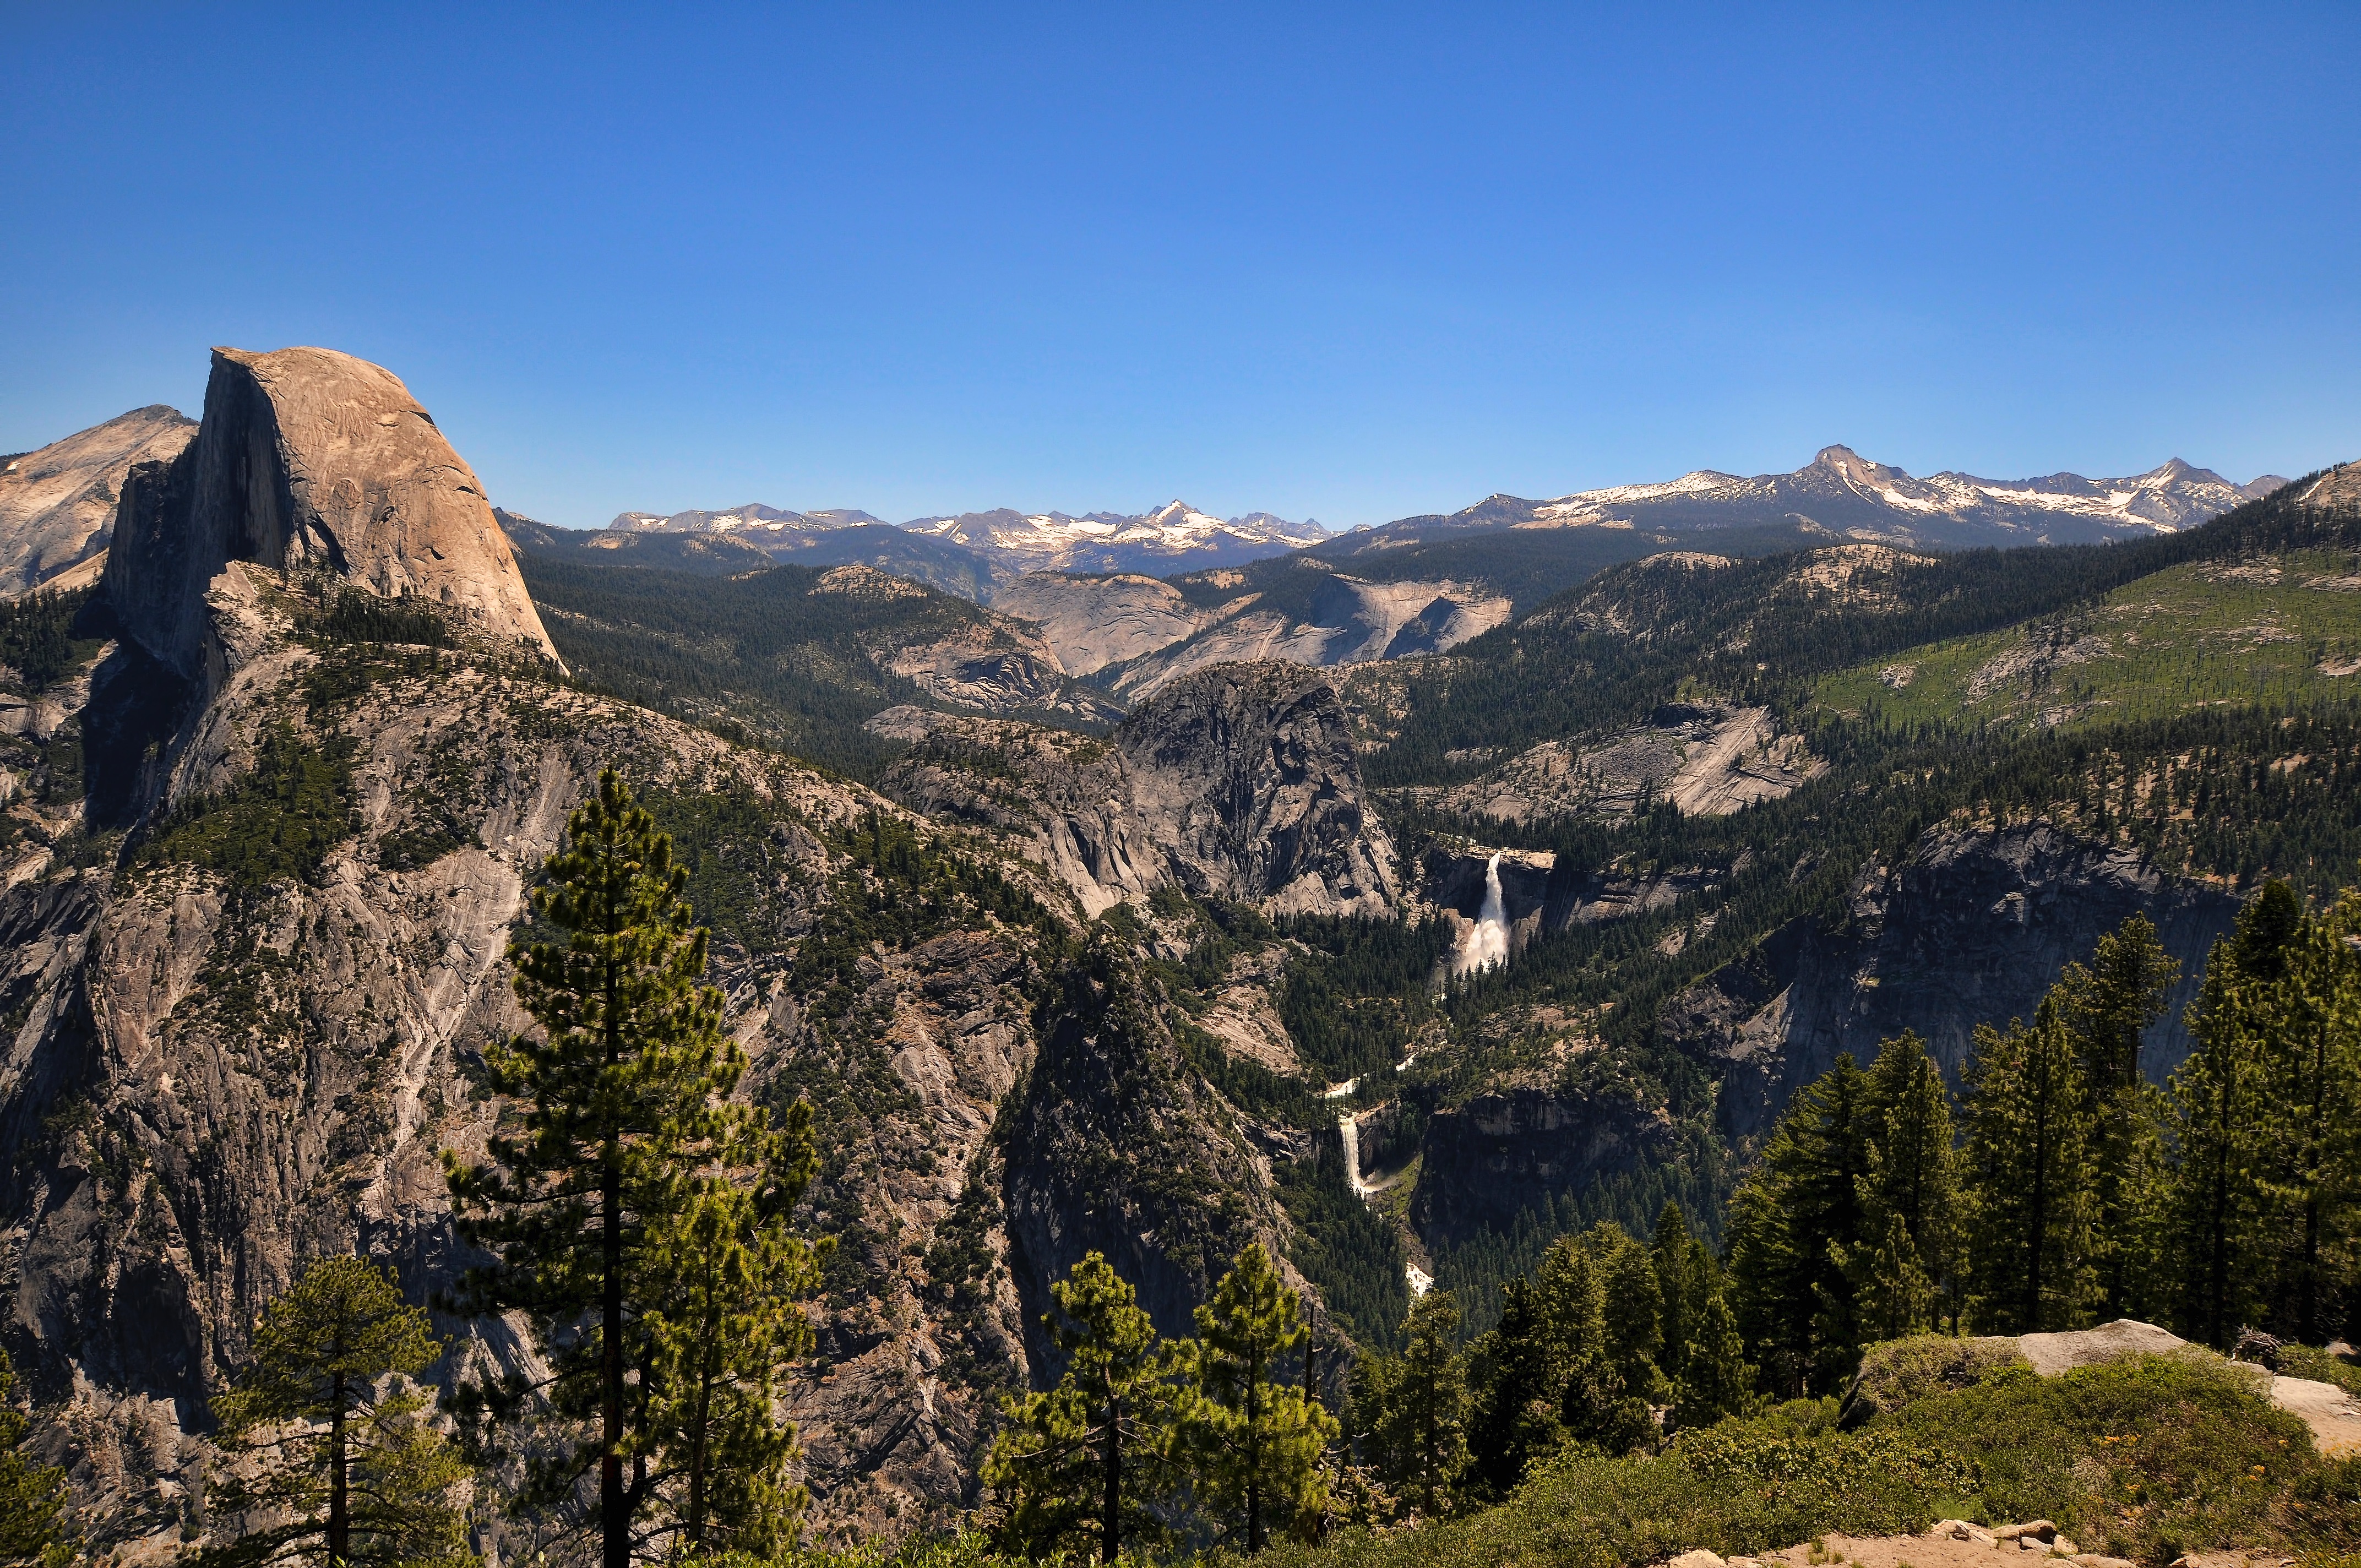
landscape, nature, wilderness, walking, mountain, hiking, trail, adventure, valley, mountain range, park, national park, ridge, summit, alps, backpacking, plateau, fell, landform, mountain pass, geographical feature, mountainous landforms